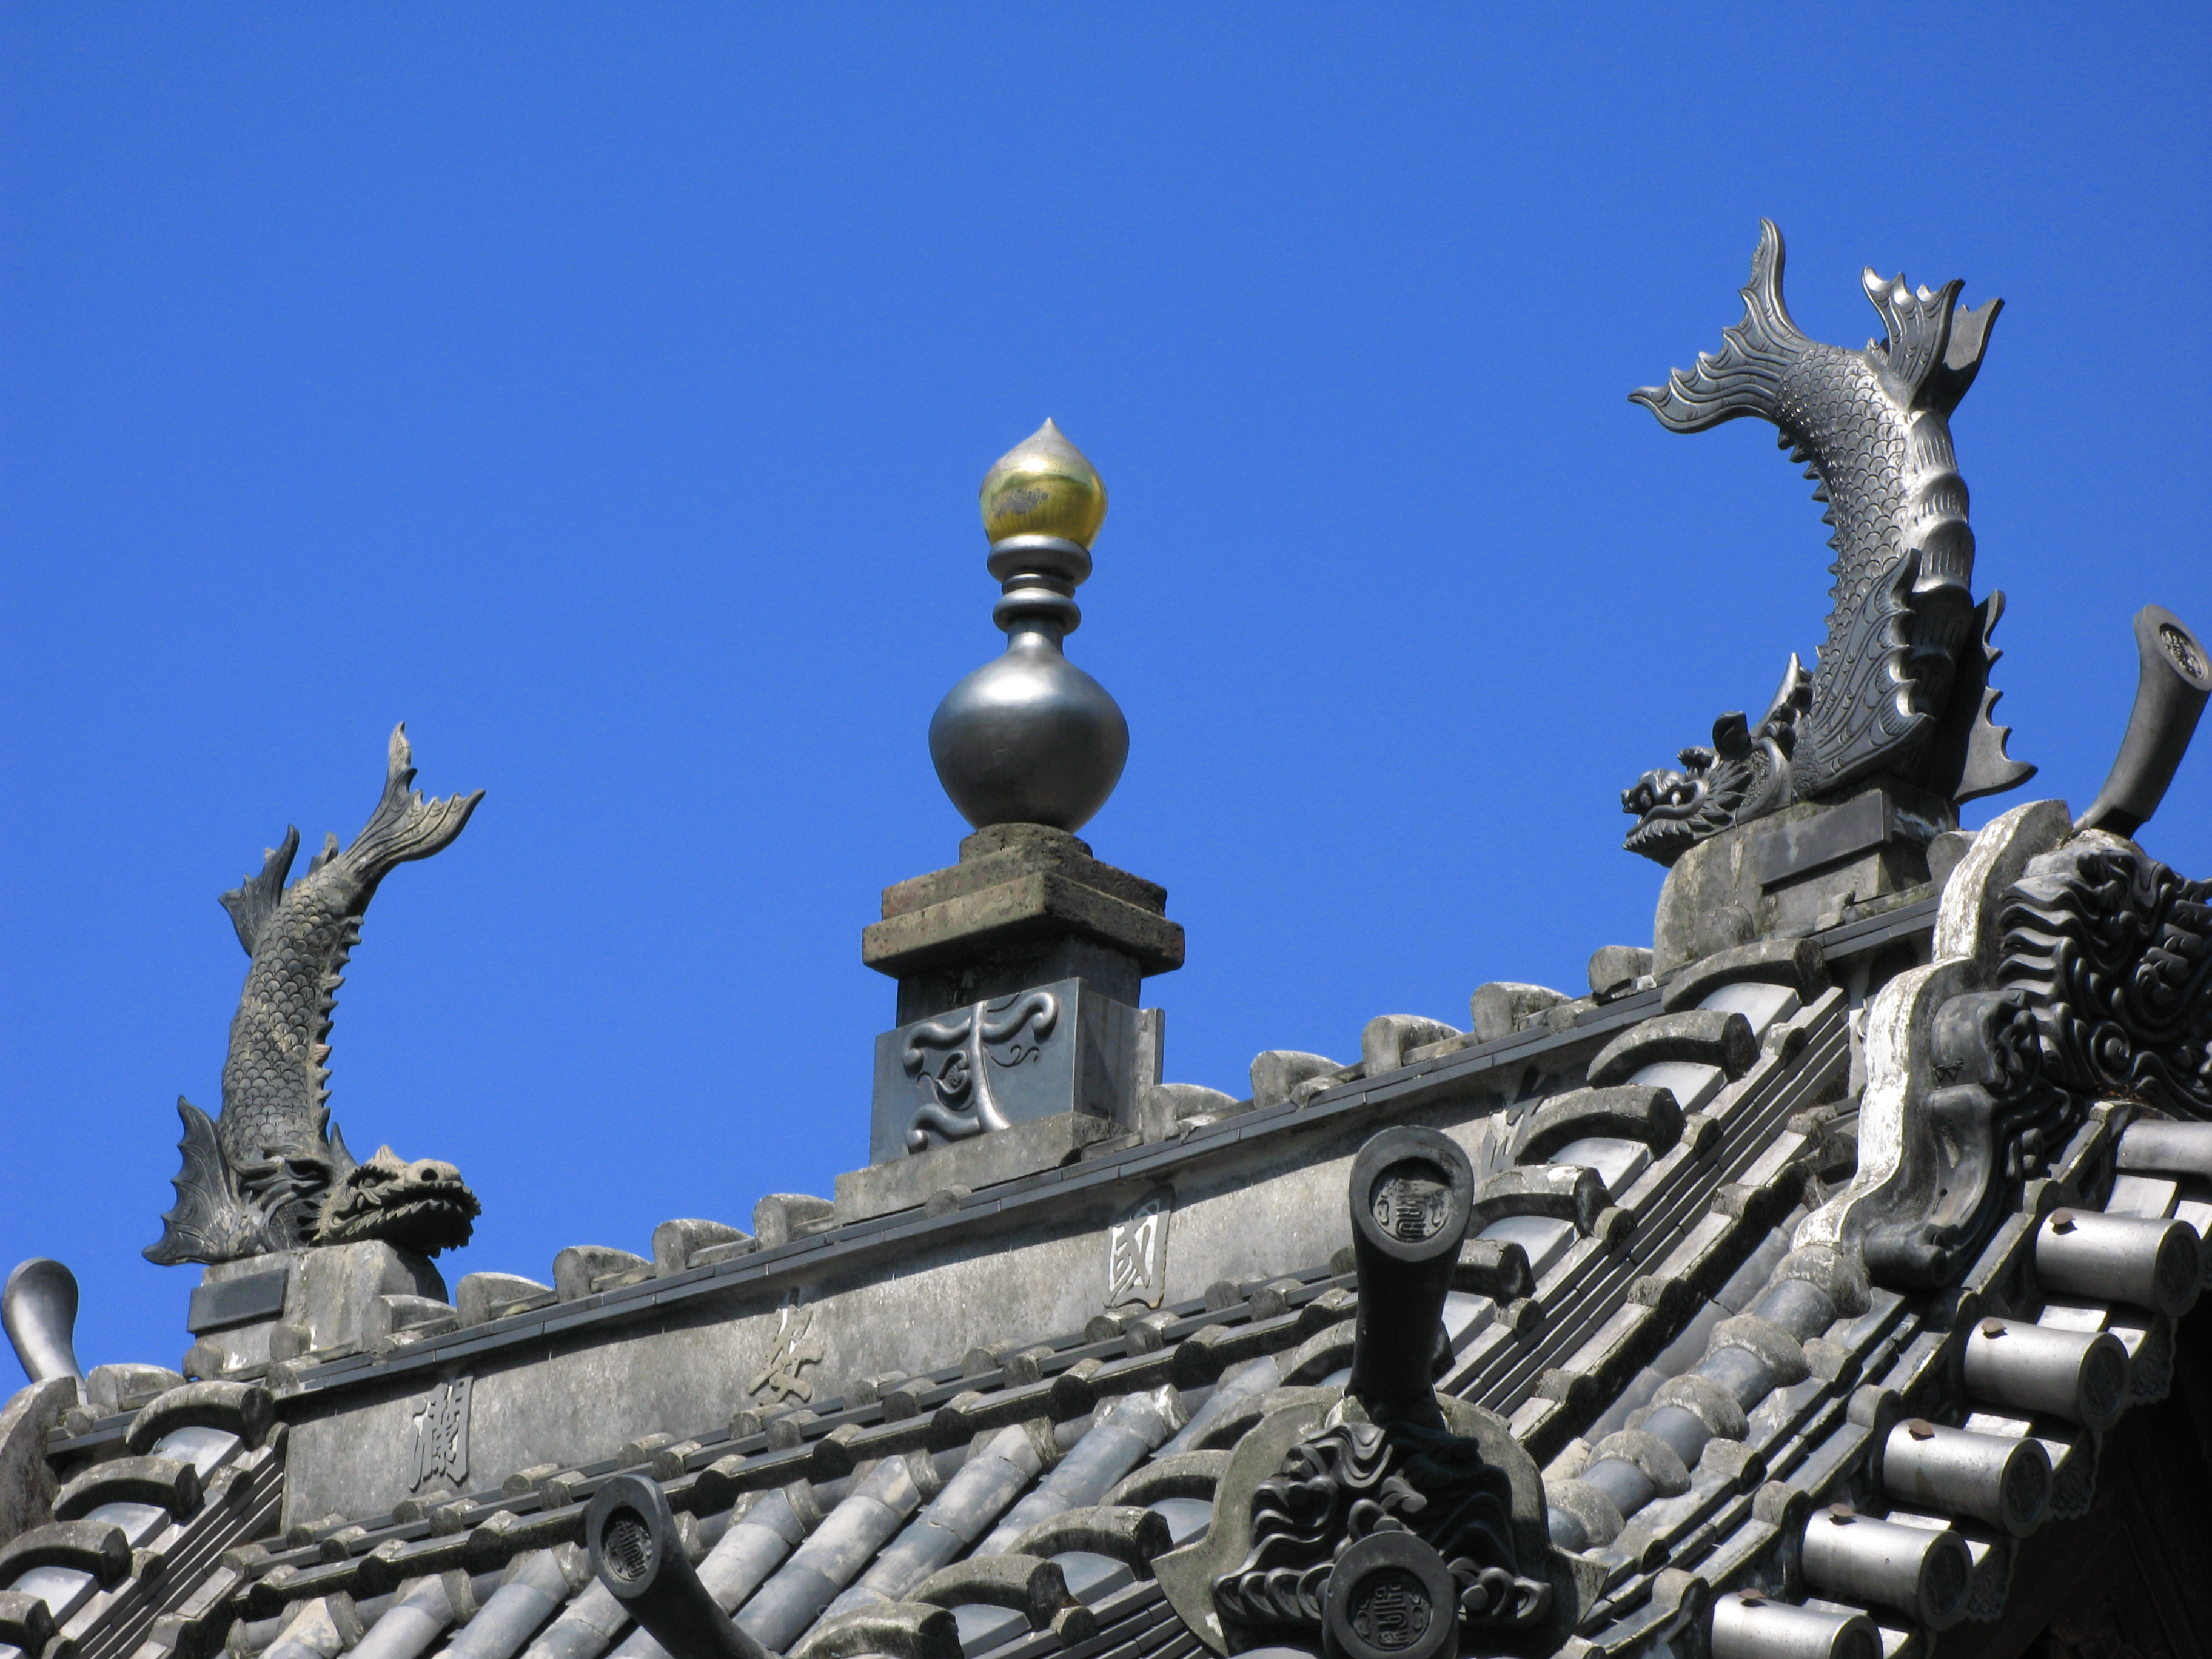
architecture, monument, statue, high, landmark, gargoyle, sculpture, cool image, nagasaki, hires, hi, res, resolution, g7